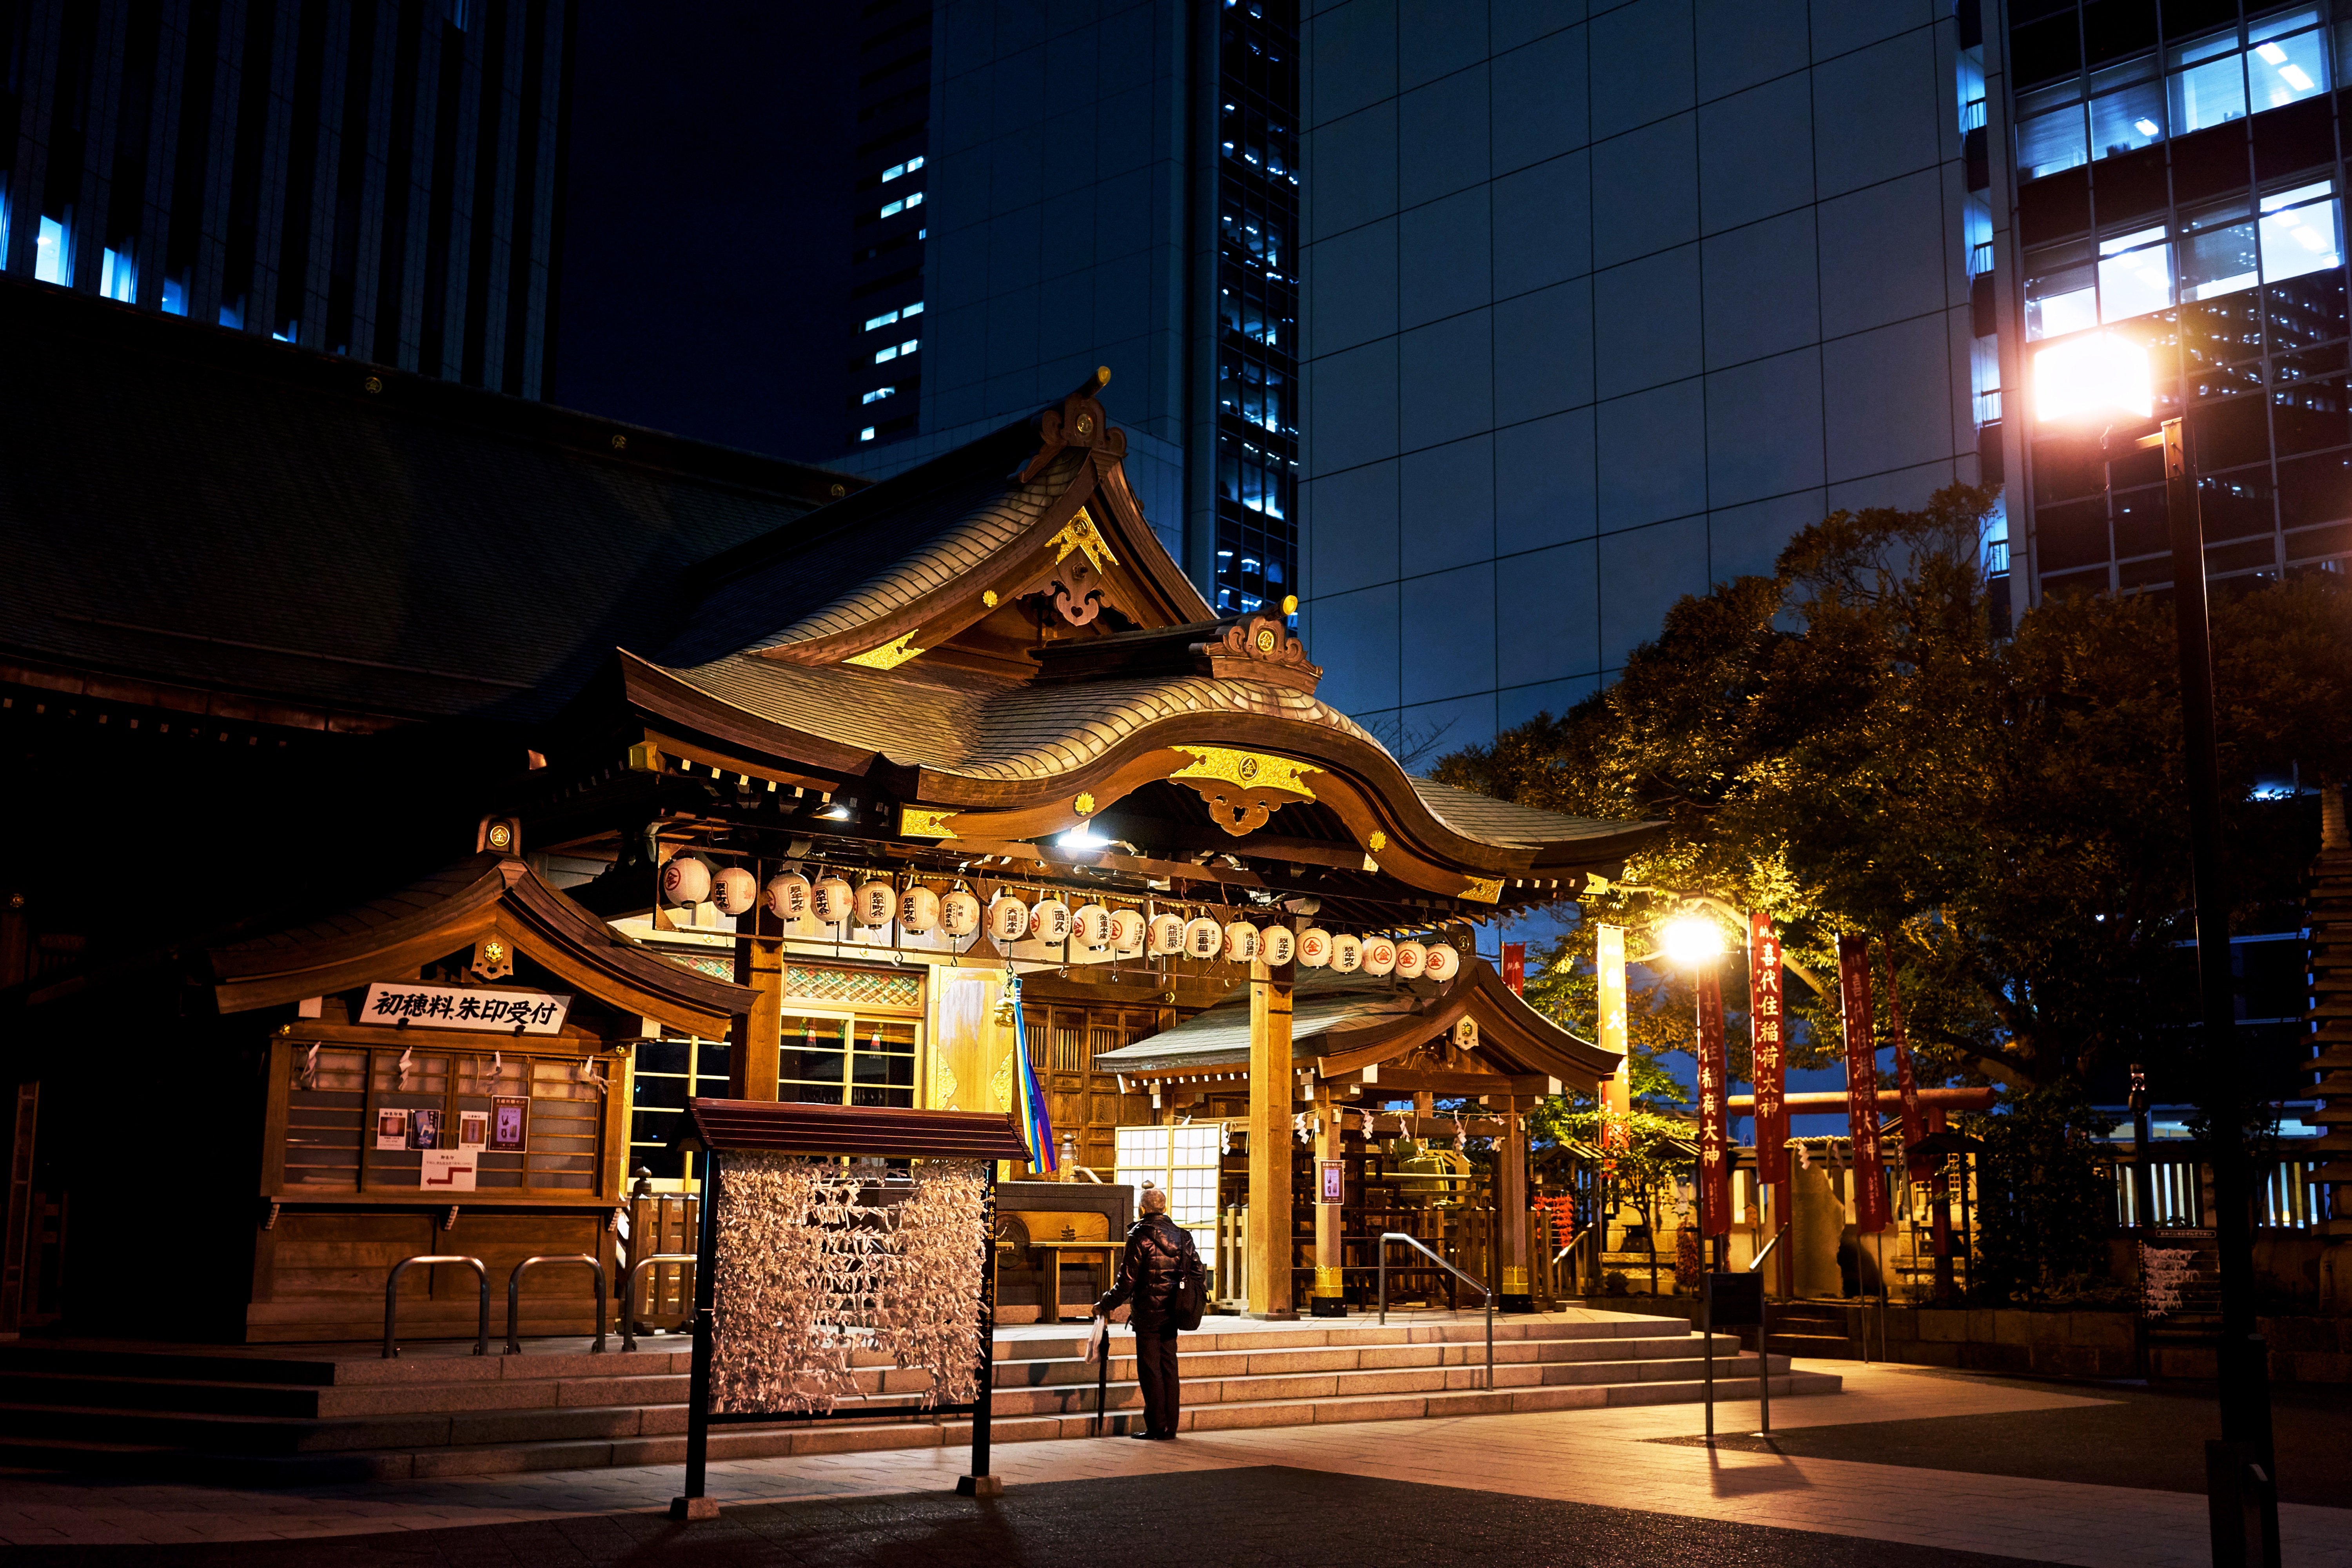
night, city, downtown, evening, cool image, shrine, sony, ilce7m2, a7ii, shintoshrine, toranomonkotohiragu, sel35f28z